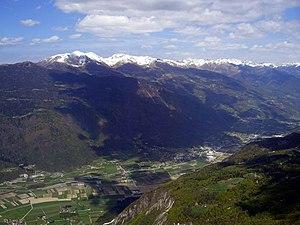
Ala
Novaledo est une commune italienne d'environ 1 000 habitants située dans la province autonome de Trente dans la région du Trentin-Haut-Adige dans le nord-est de l'Italie.